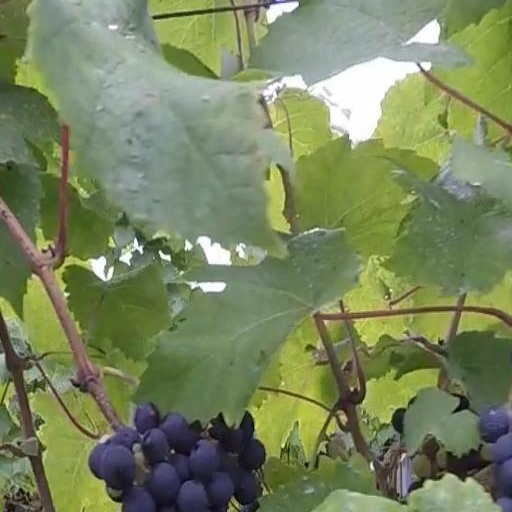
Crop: grape